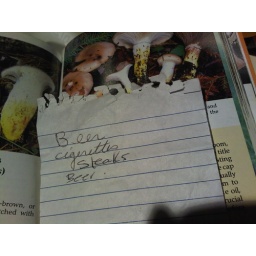
Shopping list found in a library book about mushrooms.